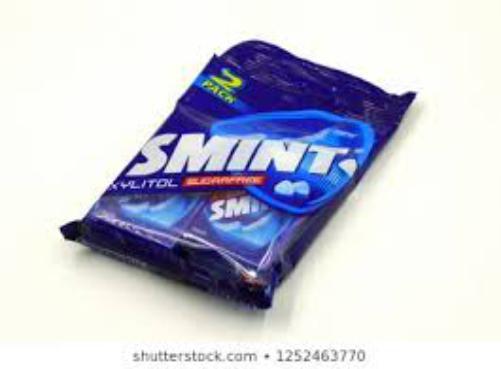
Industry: Food